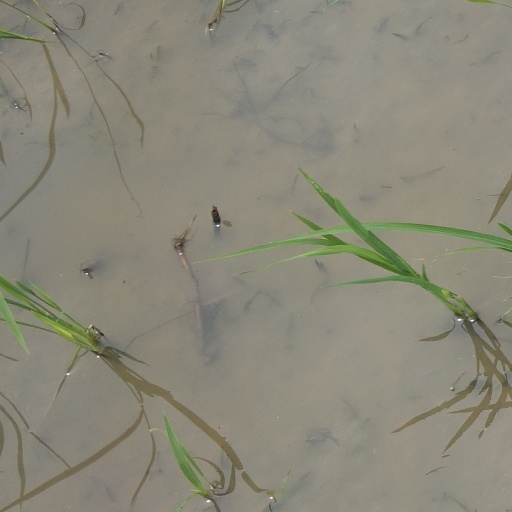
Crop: rice